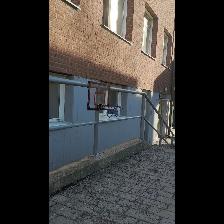
Label: NonHuman